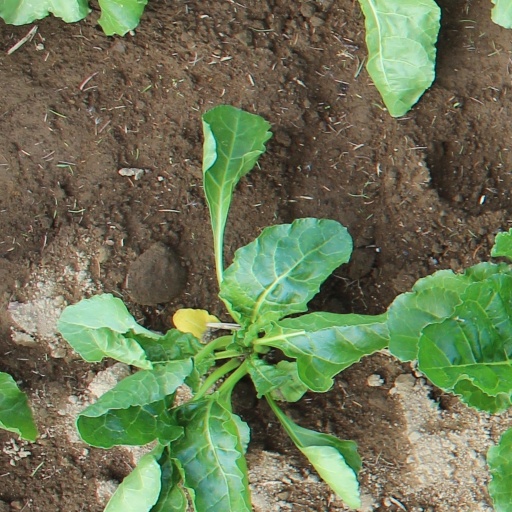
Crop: sugar beet